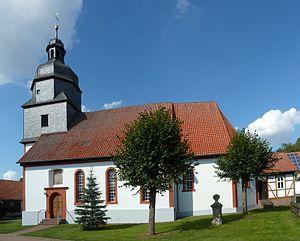
Wollershausen est une municipalité allemande du land de Basse-Saxe et l'arrondissement de Göttingen. En 2014, elle comptait 173 hab.